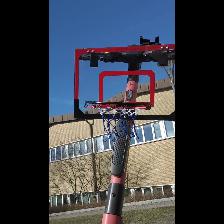
Label: NonHuman